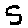
Label: 5